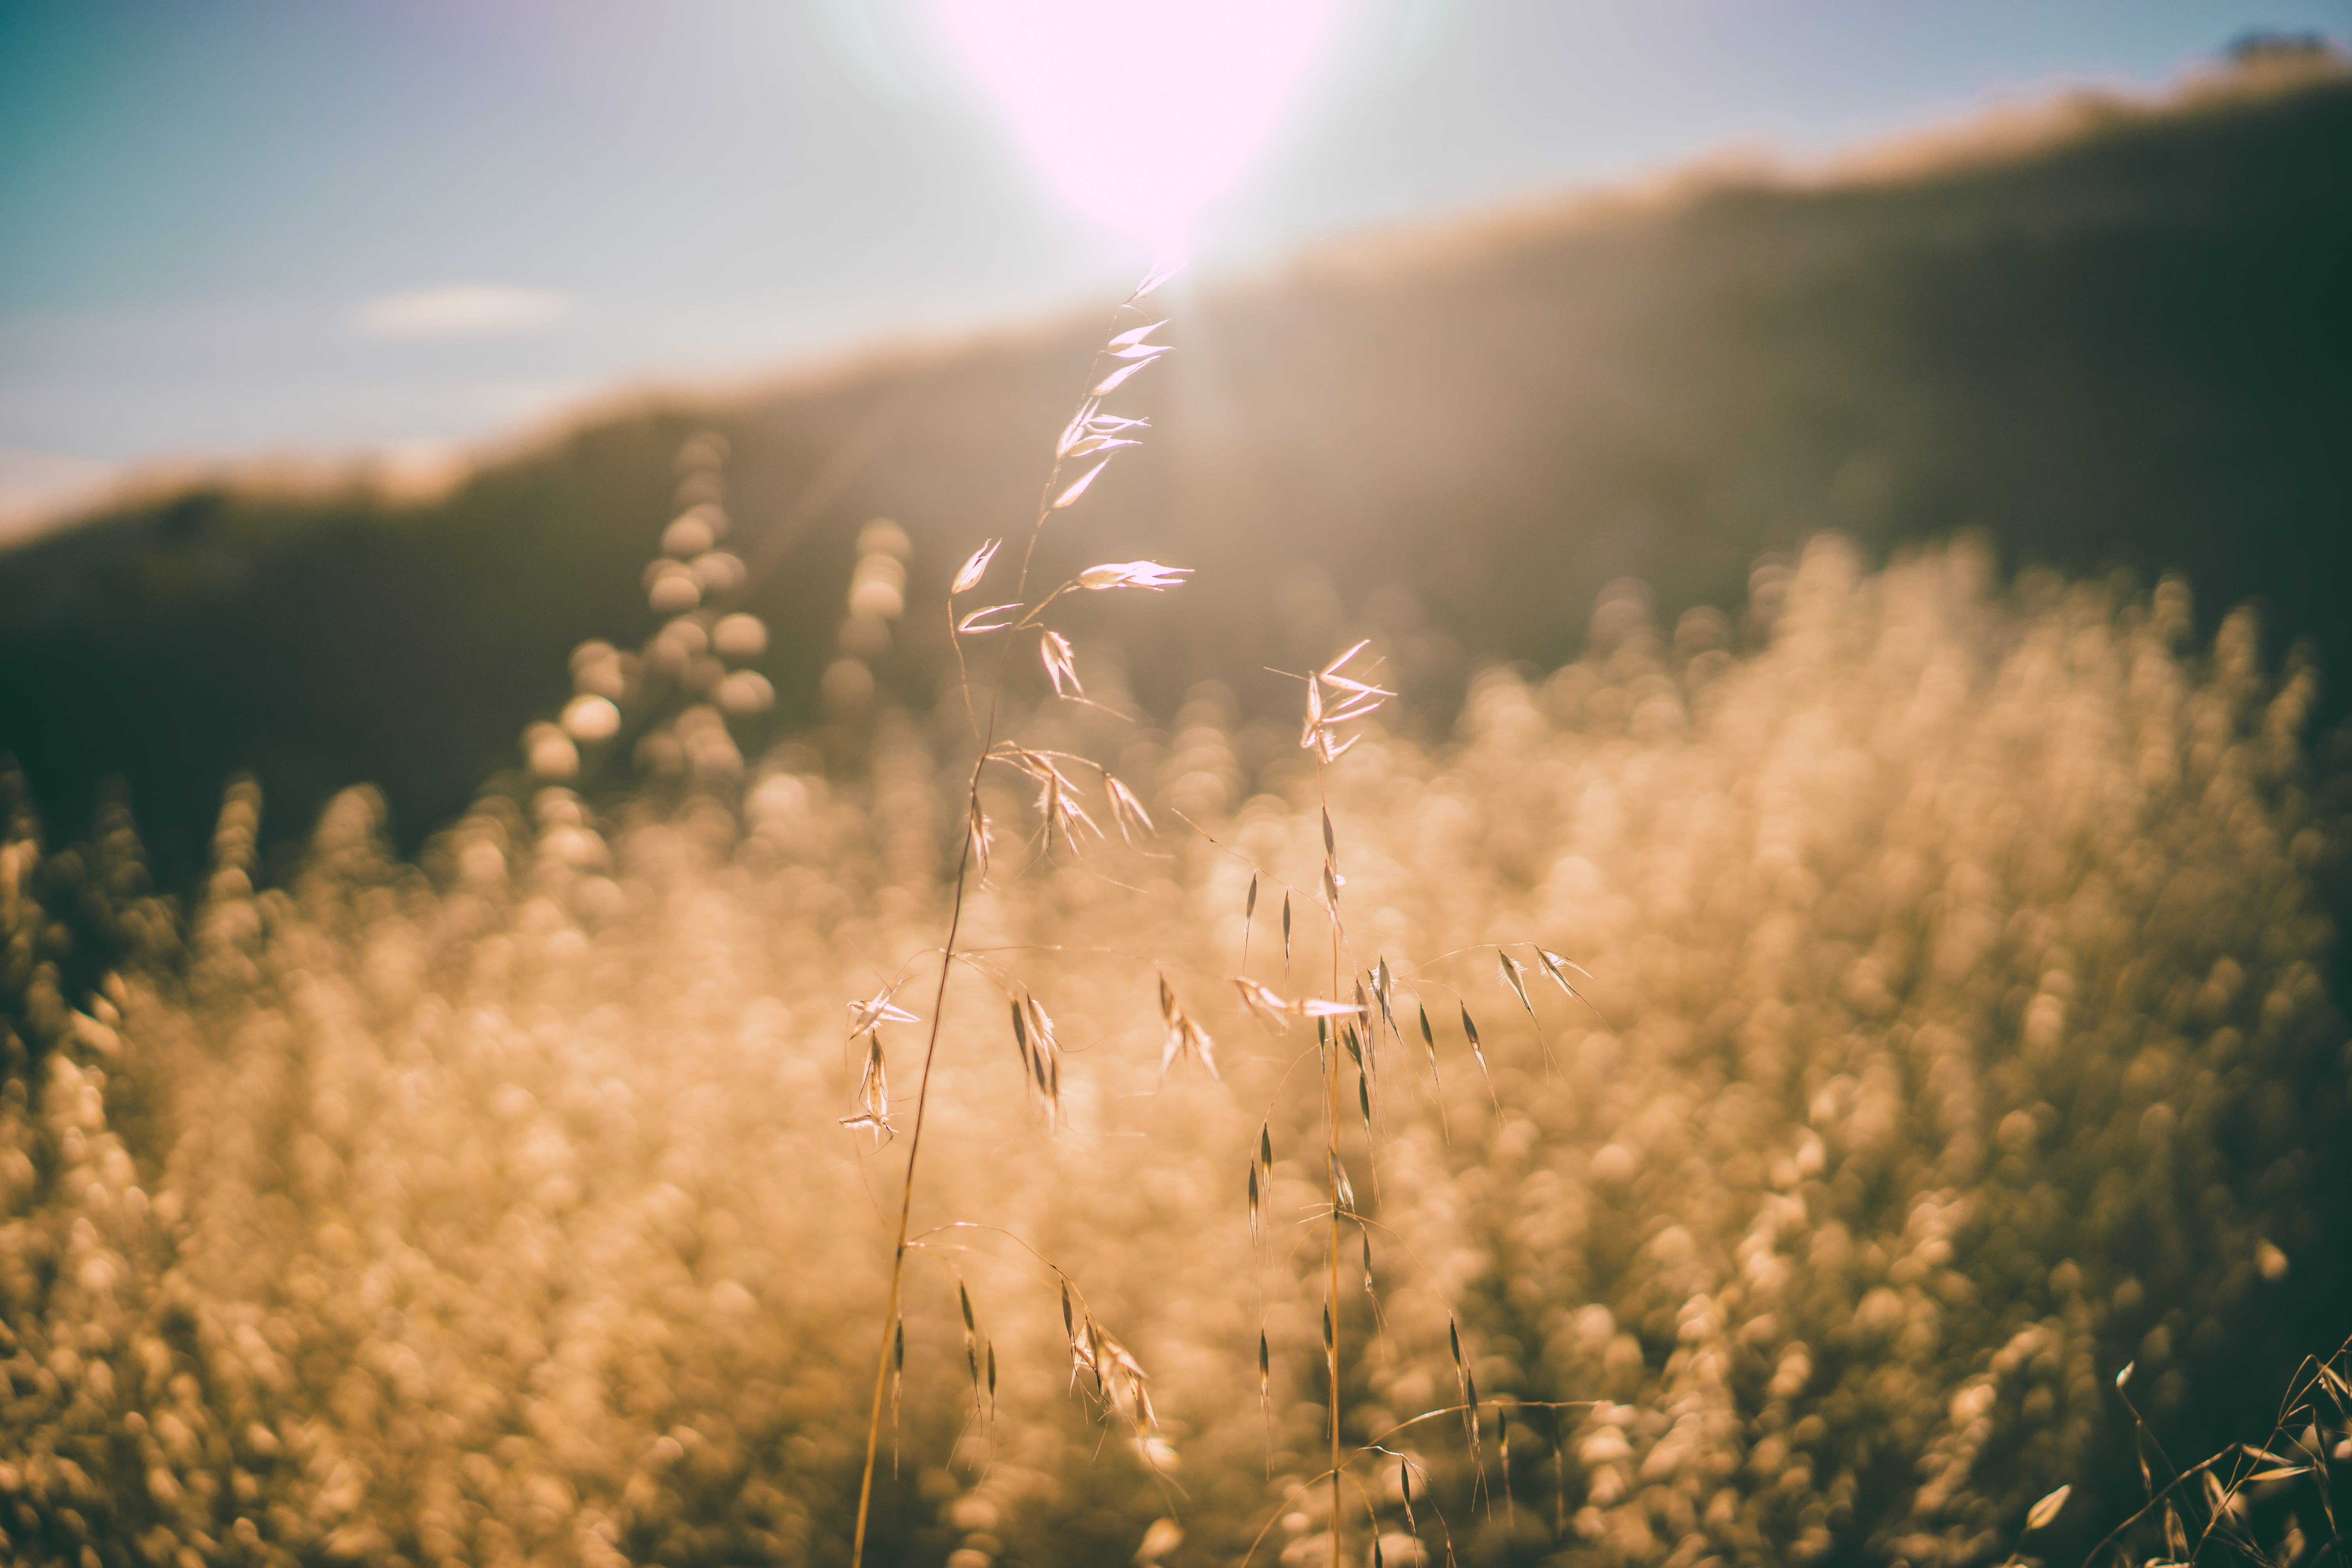
tree, nature, grass, horizon, mountain, light, cloud, plant, sky, sun, sunrise, sunset, mist, field, photography, sunlight, morning, leaf, hill, flower, frost, dawn, evening, reflection, autumn, macro photography, meteorological phenomenon, atmospheric phenomenon, grass family, atmosphere of earth, woody plant